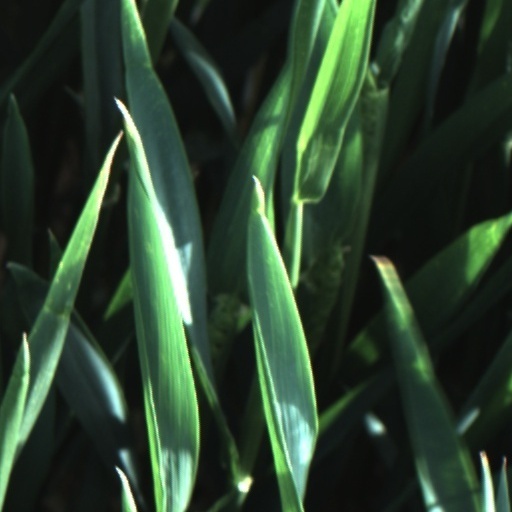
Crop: wheat